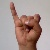
The image shows a hand gesture representing the letter 'I' in Indian Sign Language.